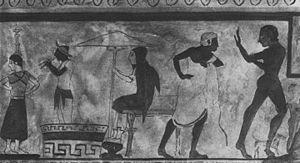
La peinture étrusque représente une des manifestations les plus élevées de l’art et de la civilisation étrusque. Elle a une importance considérable pour le fait qu’il s’agit du plus important exemple de l’art figuratif pré-romain, et même le premier chapitre de la peinture italique et italienne, précédé en Europe par la peinture minoenne et mycénienne, et contemporain de la peinture grecque. Grâce aux heureuses découvertes relatives surtout à la peinture funéraire, la peinture étrusque constitue aujourd’hui le plus important patrimoine pictural de l’humanité relatif à l’Antiquité.
La Tomba della Scimmia est une tombe étrusque proche de la ville de Chiusi, dans la province de Sienne en Toscane, à la limite de l'Ombrie dans la nécropole de Poggio Renzo.